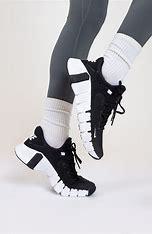
Brand: Nike
Model: Free Metcon 5